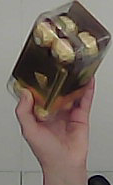
Product: rocher_chocolate